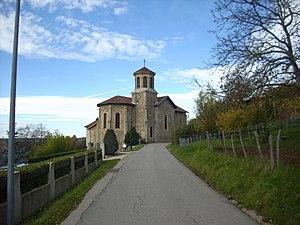
Eglise Saint-Martin (XIXe siècle) Architecte: Romiguière
Vatilieu est une commune française située dans le département de l'Isère en région Auvergne-Rhône-Alpes. Elle fait partie de la communauté de communes de Saint-Marcellin Vercors Isère Communauté. Les habitants de la commune sont les Vatilieurois.